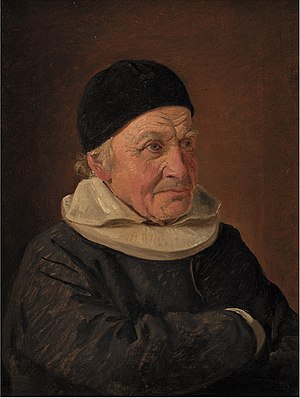
Værker af Constantin Hansen
Dette er en sandsynligvis ikke komplet liste over værker af Constantin Hansen, genereret ud fra Wikidata.